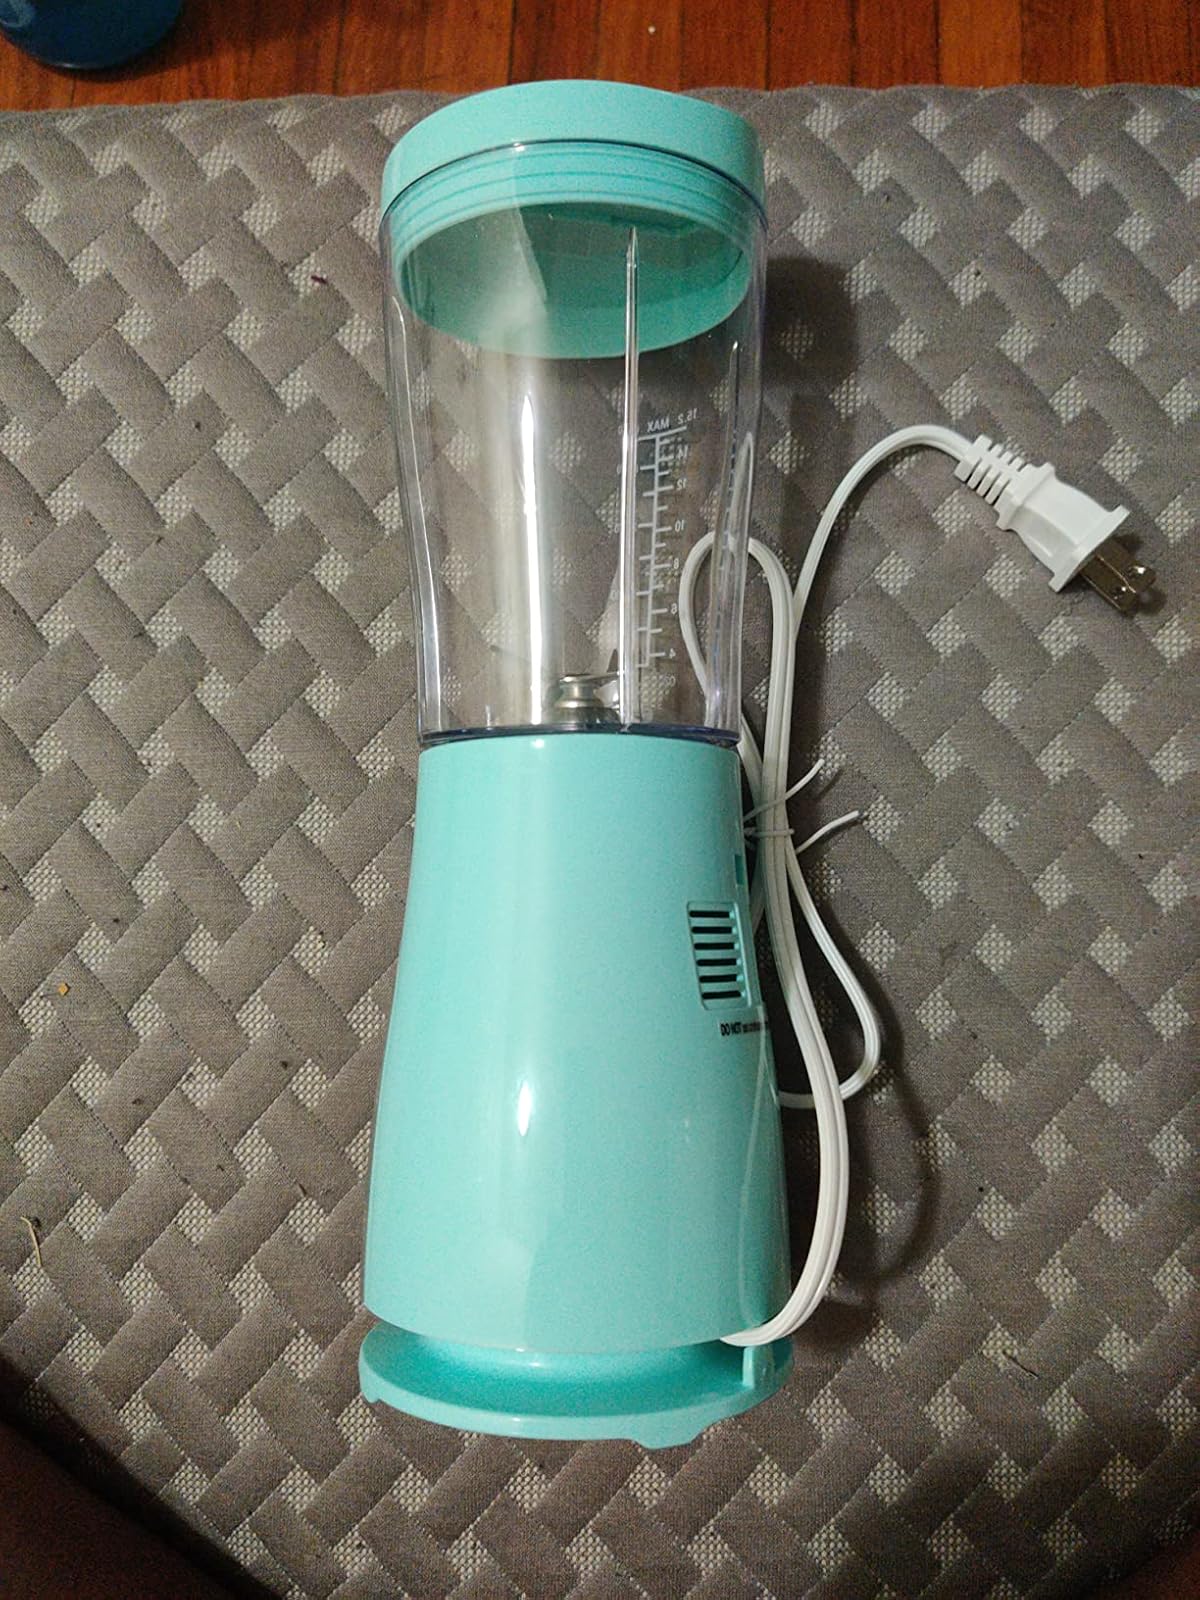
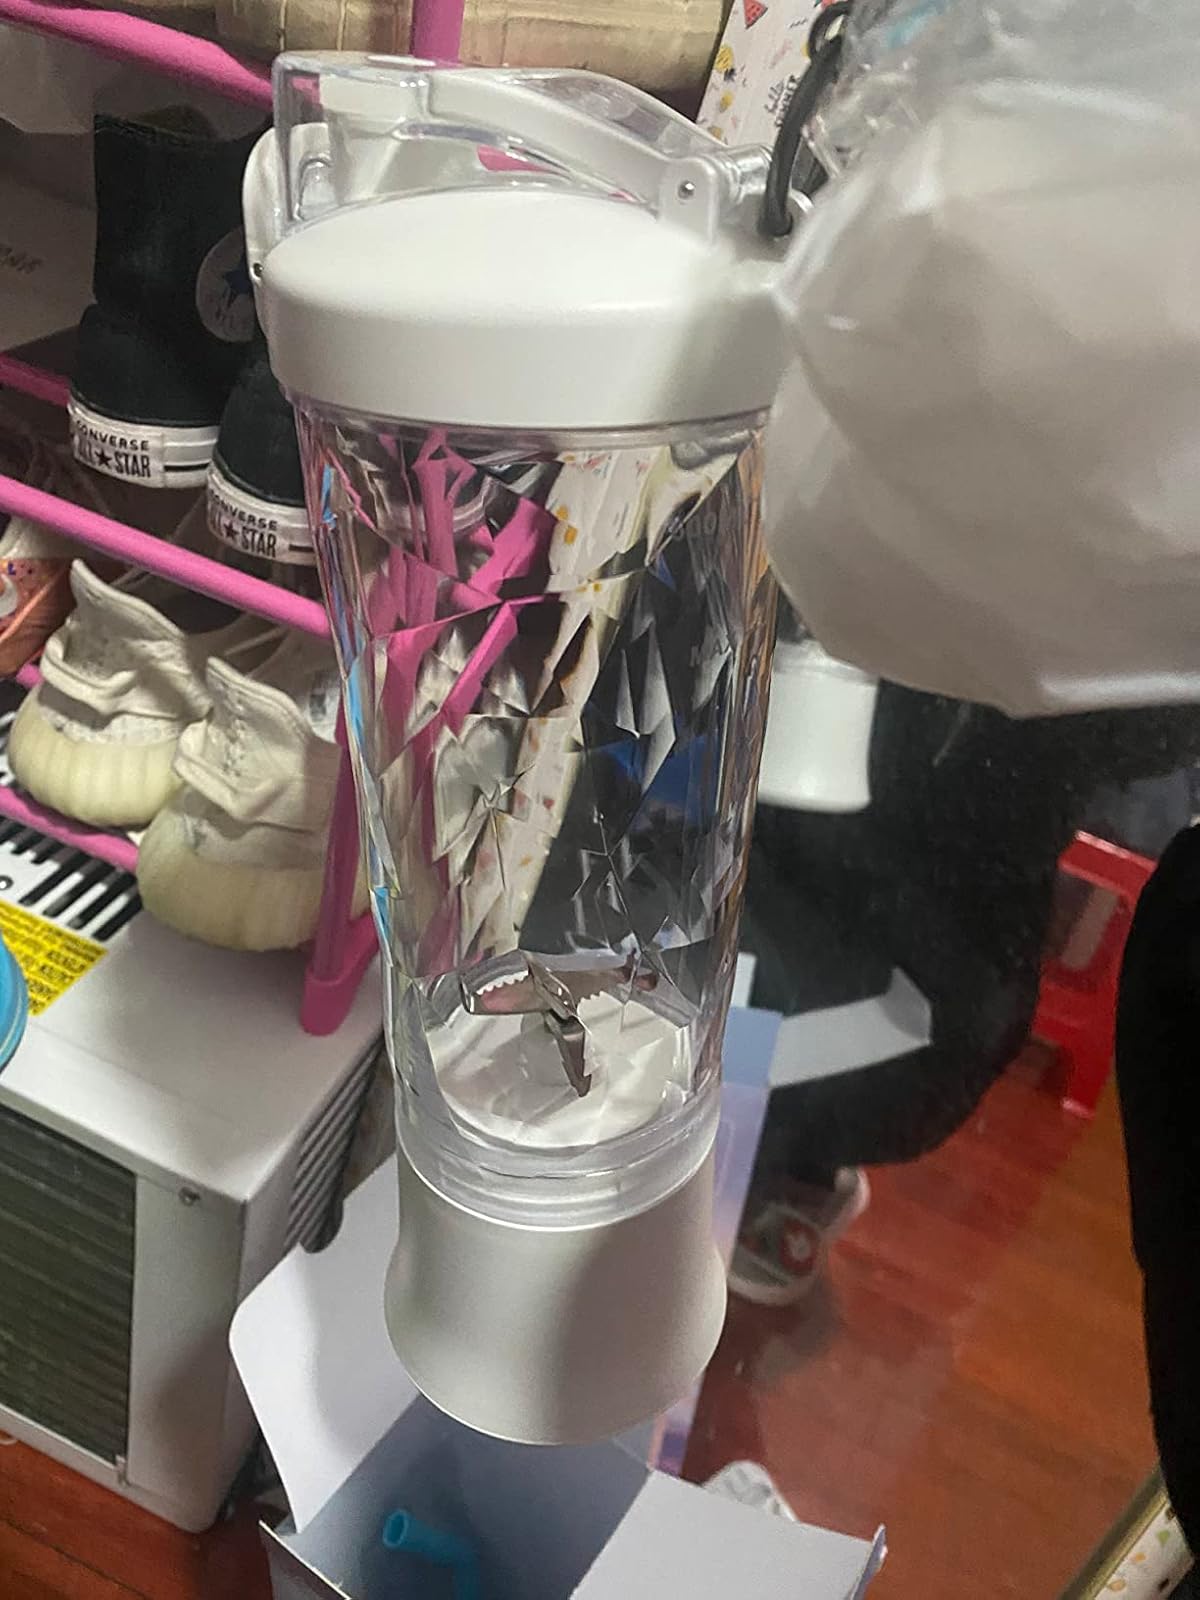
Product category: items_blender
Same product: no